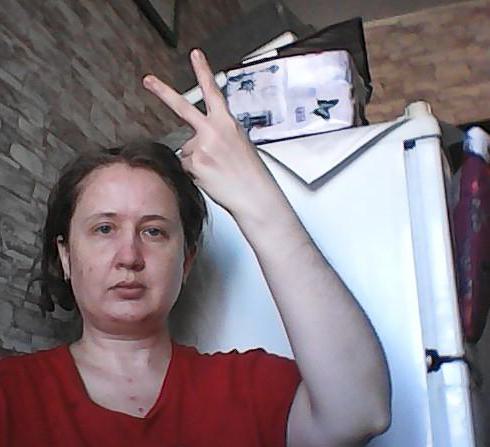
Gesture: peace_inverted